Junkers Ju 52

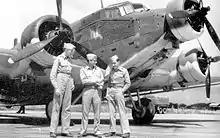
Junkers C-79, s/n 42-52883, at Howard Field, Panama Canal Zone, late 1942 with the USAAF 20th Transportation Squadron, Sixth Air Force

Many Ju 52's were shot down by antiaircraft guns and fighters while transporting supplies, most notably during the desperate attempt to resupply the trapped German Sixth Army during the final stages of the Battle of Stalingrad in the winter of 1942–1943.